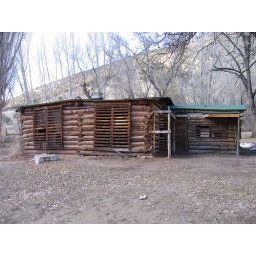
We took the small hike around the cabin at the end of the dirt road and roamed around the box canyon.